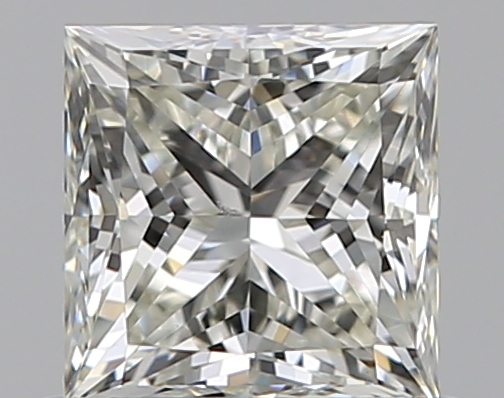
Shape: princess
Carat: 0.71
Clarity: VS2
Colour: J
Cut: VG
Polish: EX
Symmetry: VG
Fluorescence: N
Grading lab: GIA
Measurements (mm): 4.79 x 4.67 x 3.47